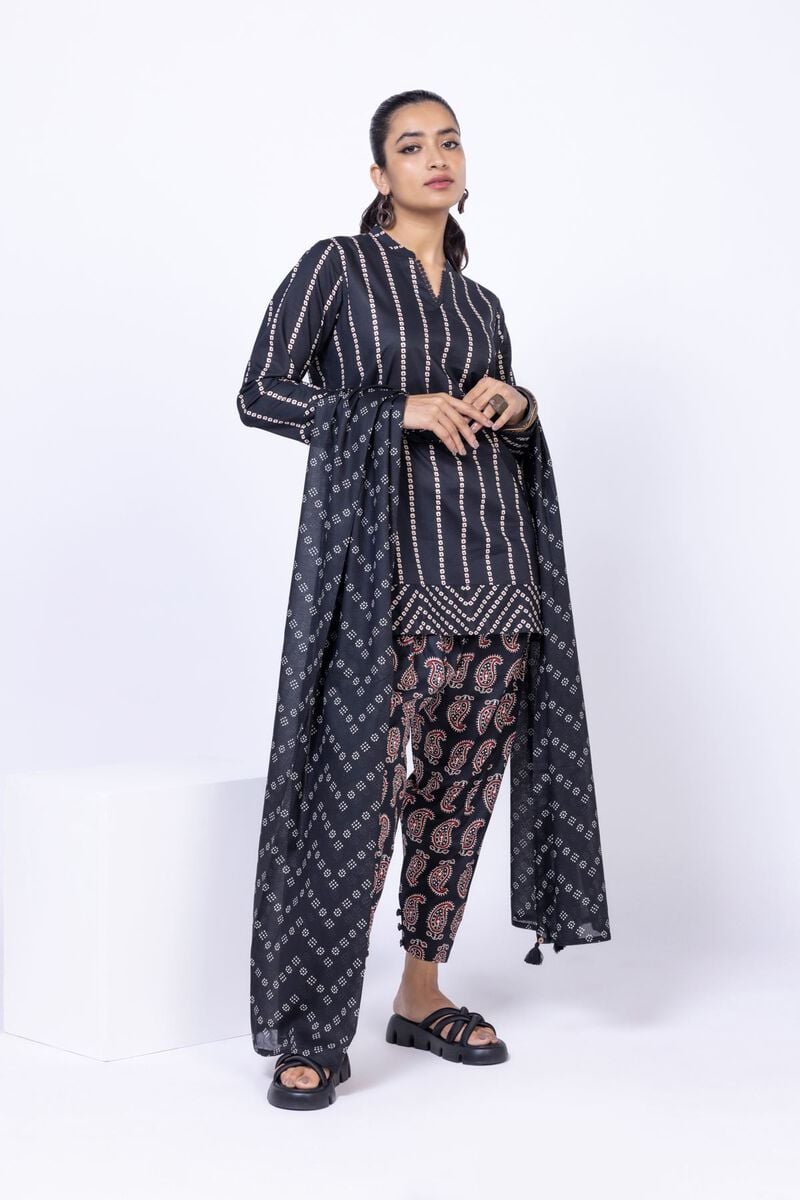
black multi print cotton tunic